Women in the Soviet–Afghan War

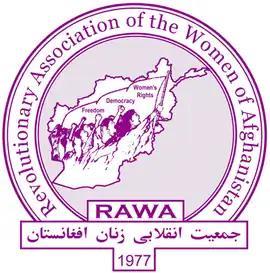
Logo of the Revolutionary Association of the Women of Afghanistan

The Soviet invasion was not met with support from all women's rights groups. Timothy Nunan of Oxford University has argued that "Soviet and Afghan feminists tried – and largely failed – to communicate with one another at a moment when it appeared possible to create a secular socialist modernity in Afghanistan." The Revolutionary Association of the Women of Afghanistan was founded in 1977 by Meena Keshwar Kamal, an Afghan student activist, and began a campaign against Soviet forces and the Soviet-supported government of Afghanistan after the invasion. Kamal was assassinated in Quetta, Pakistan, in 1987, possibly by the Afghan Intelligence Service KHAD or on the orders of fundamentalist Mujahideen leader Gulbuddin Hekmatyar.